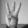
ASL letter: W